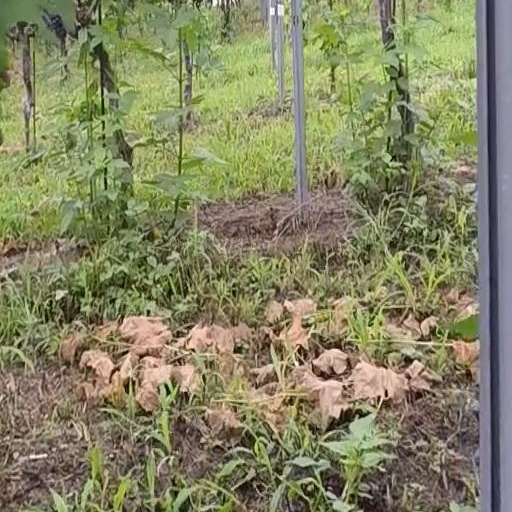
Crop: grape